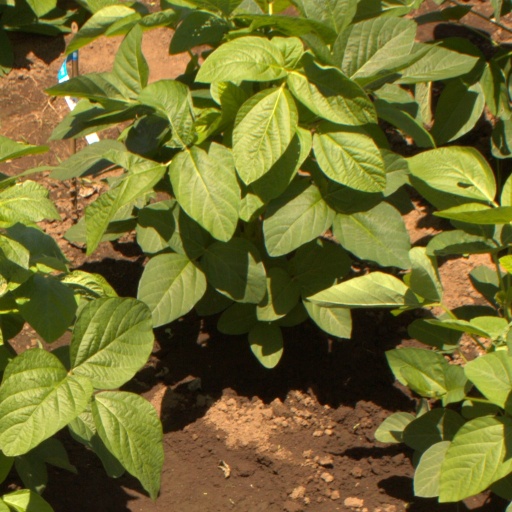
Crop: soybean